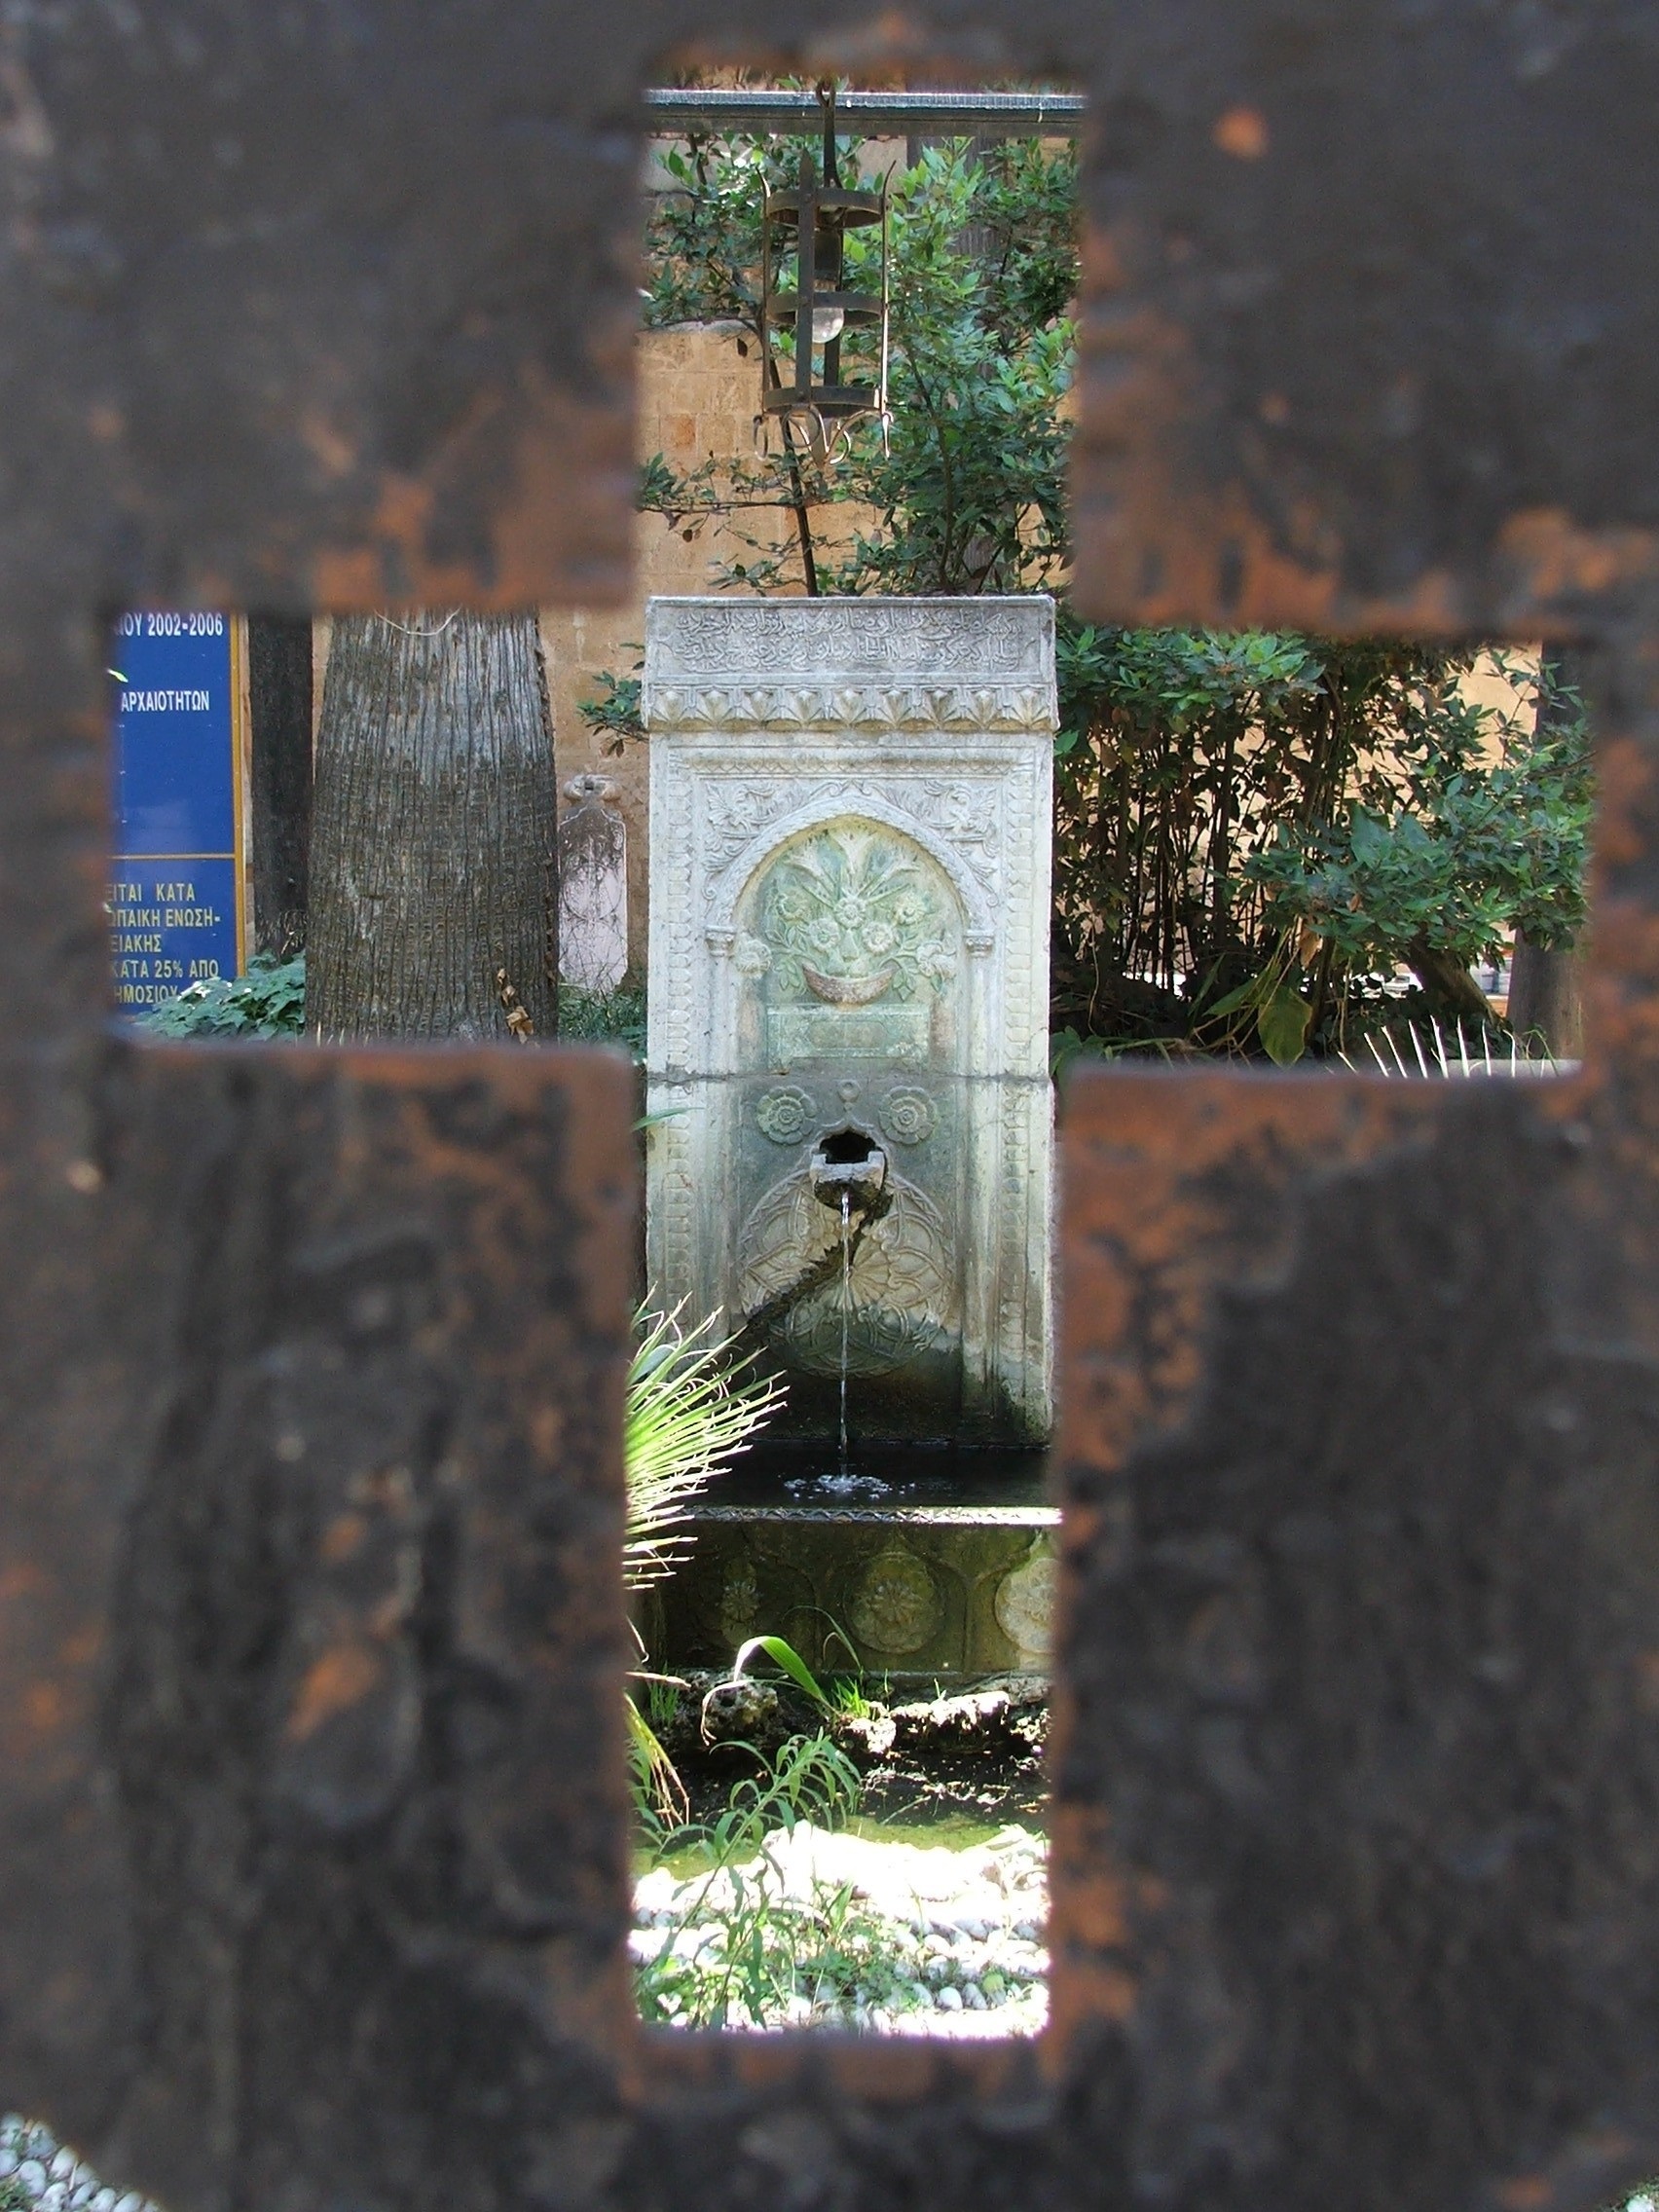
tree, water, wood, window, wall, stone, live, food, green, flow, soil, cross, garden, grave, memorial, art, faith, fountain, christen